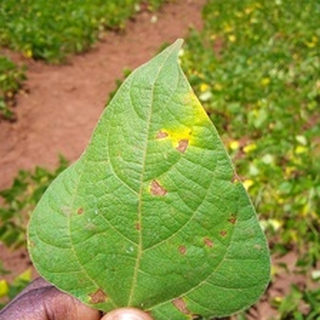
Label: bean_angular_leaf_spot